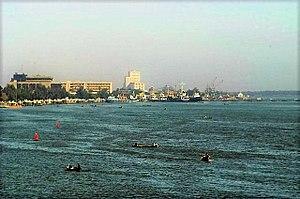
Les chrétiens d'Orient sont les chrétiens qui vivent au Proche-Orient et au Moyen-Orient. Ils représentent des minorités plus ou moins importantes en Irak, en Syrie, en Israël et au Liban, en Égypte, en Iran ou en Turquie, en Inde, au Pakistan.